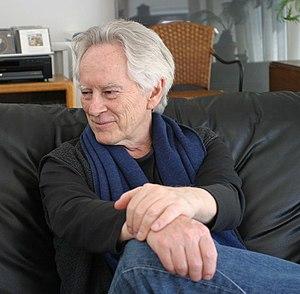
Michael McClure, né le 20 octobre 1932 à Marysville dans le Kansas et mort le 4 mai 2020 à San Francisco, est un poète, un essayiste et un dramaturge américain.